Abe Station

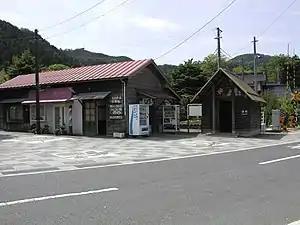
Inabafunaoka Station, 2008

is a passenger railway station located in the town of Yazu, Yazu District, Tottori Prefecture, Japan. It is operated by the third sector company Wakasa Railway.